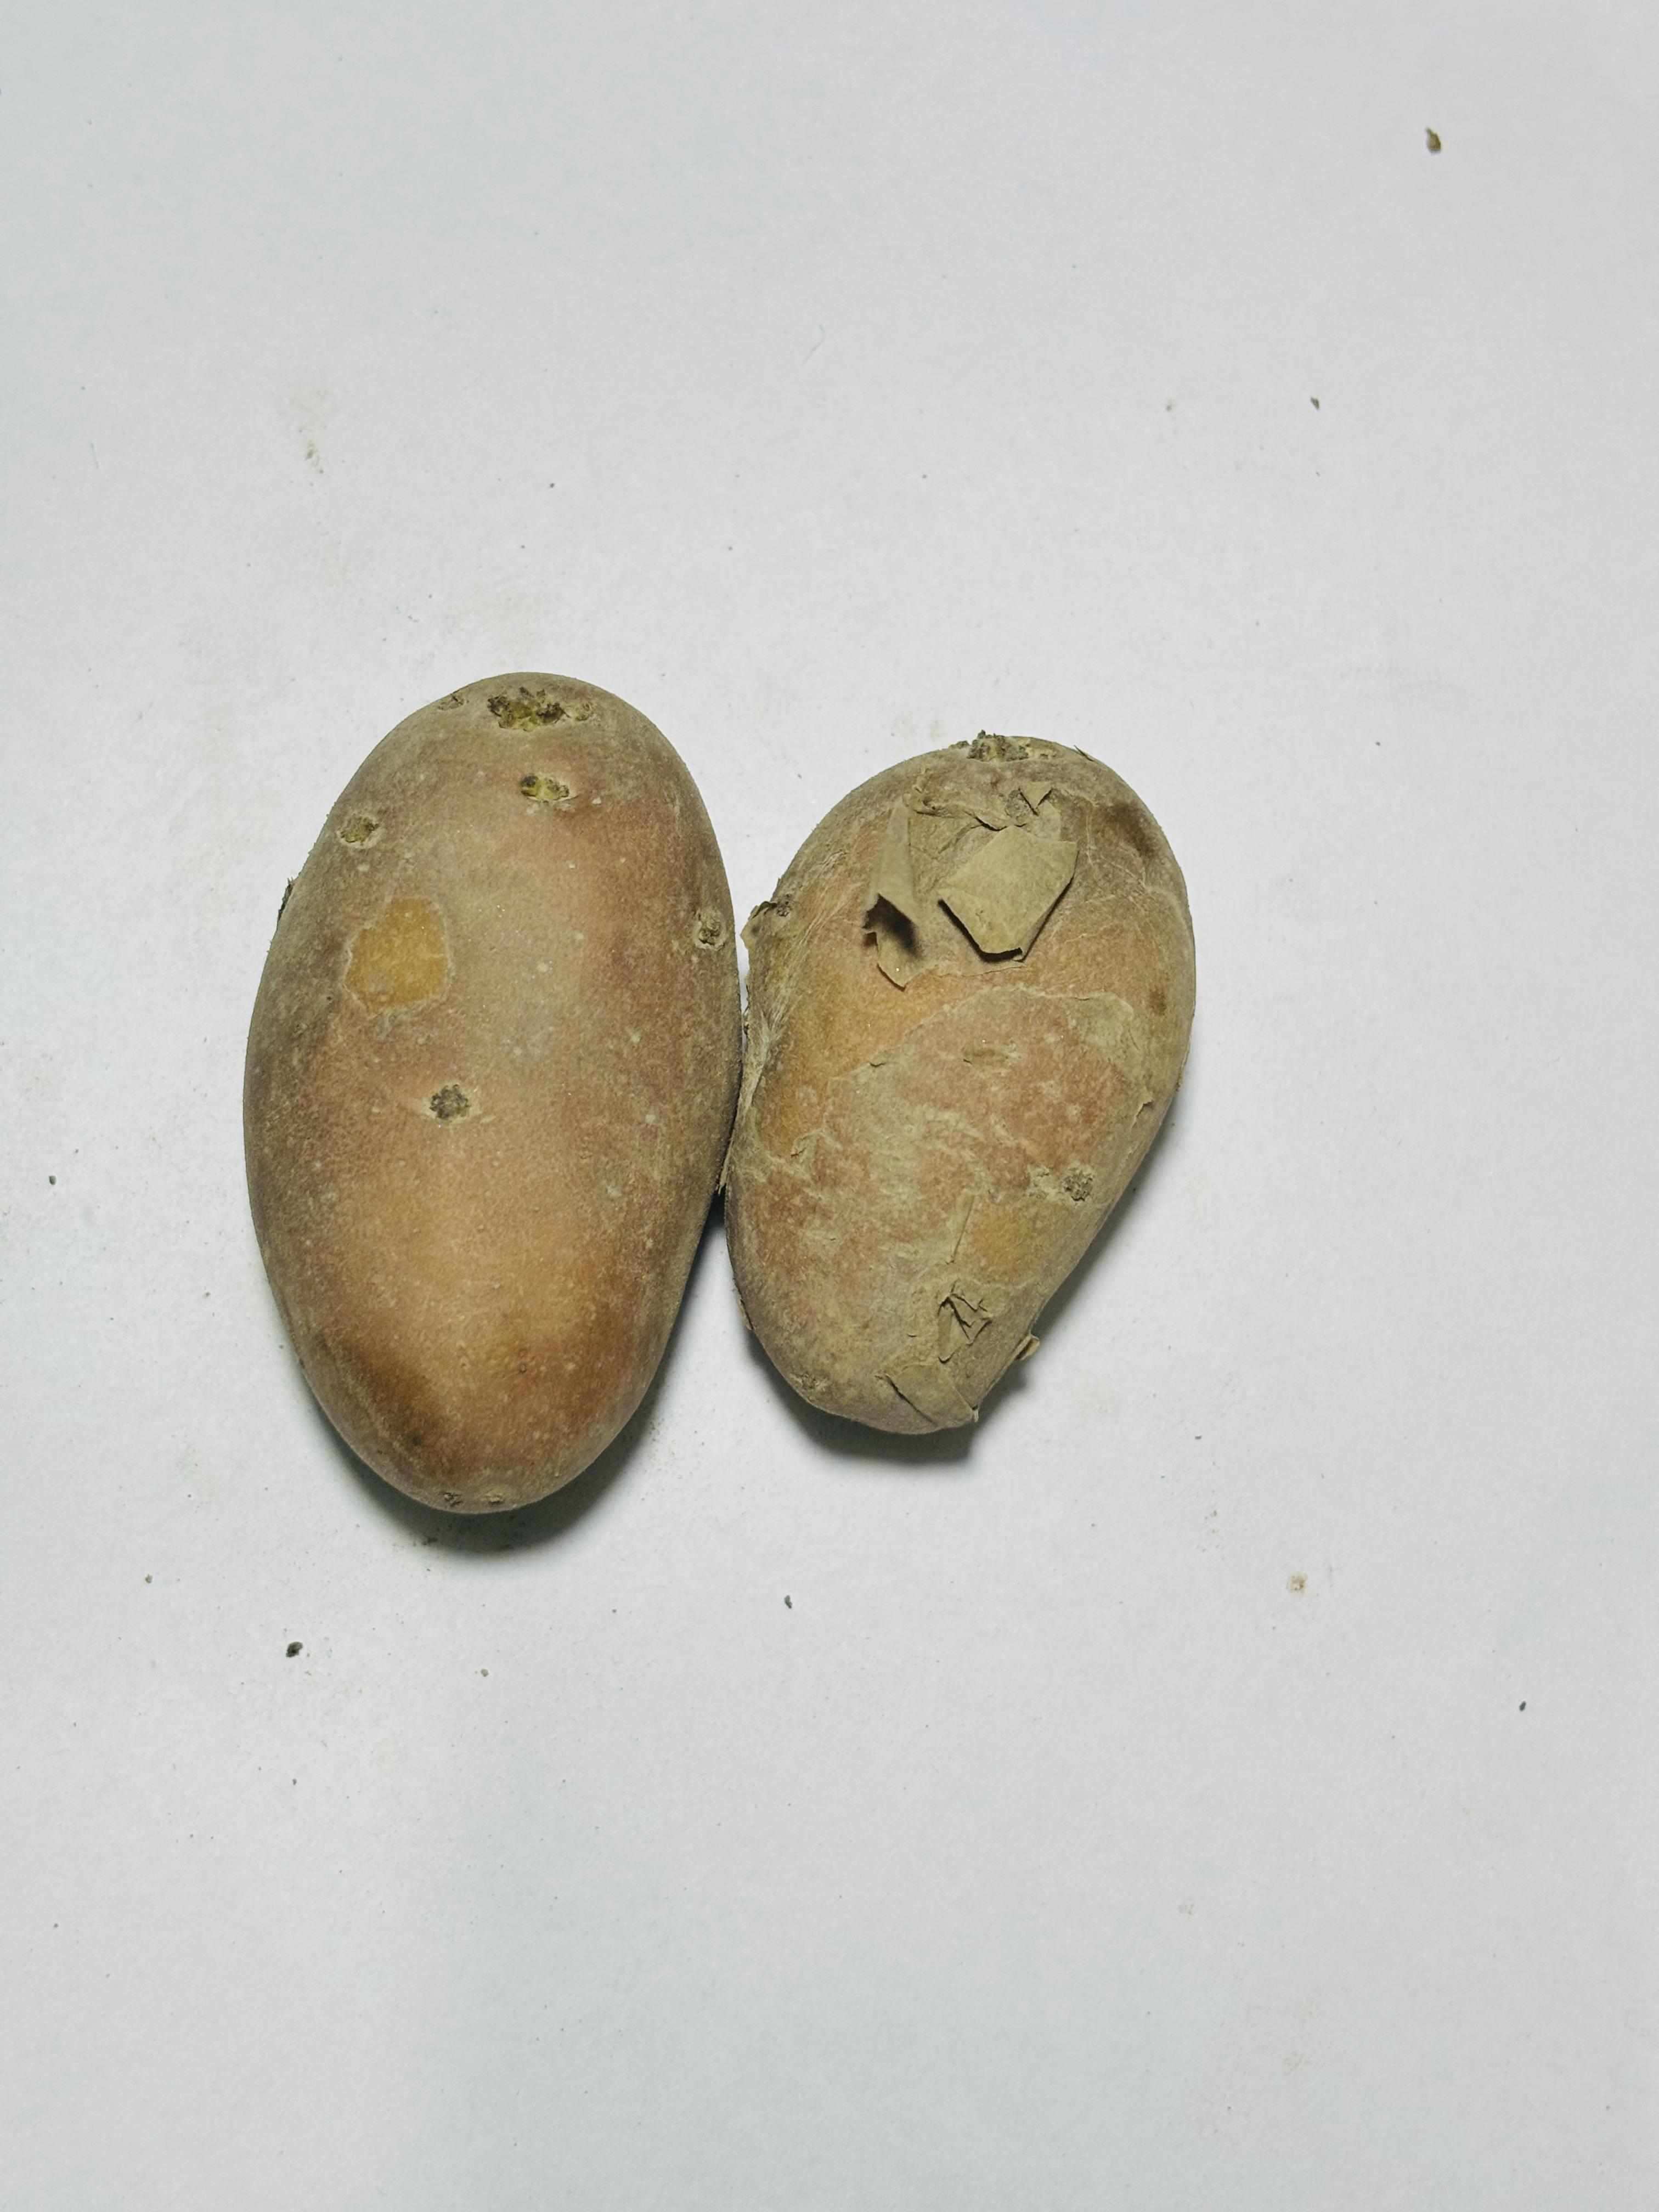
Label: Potato